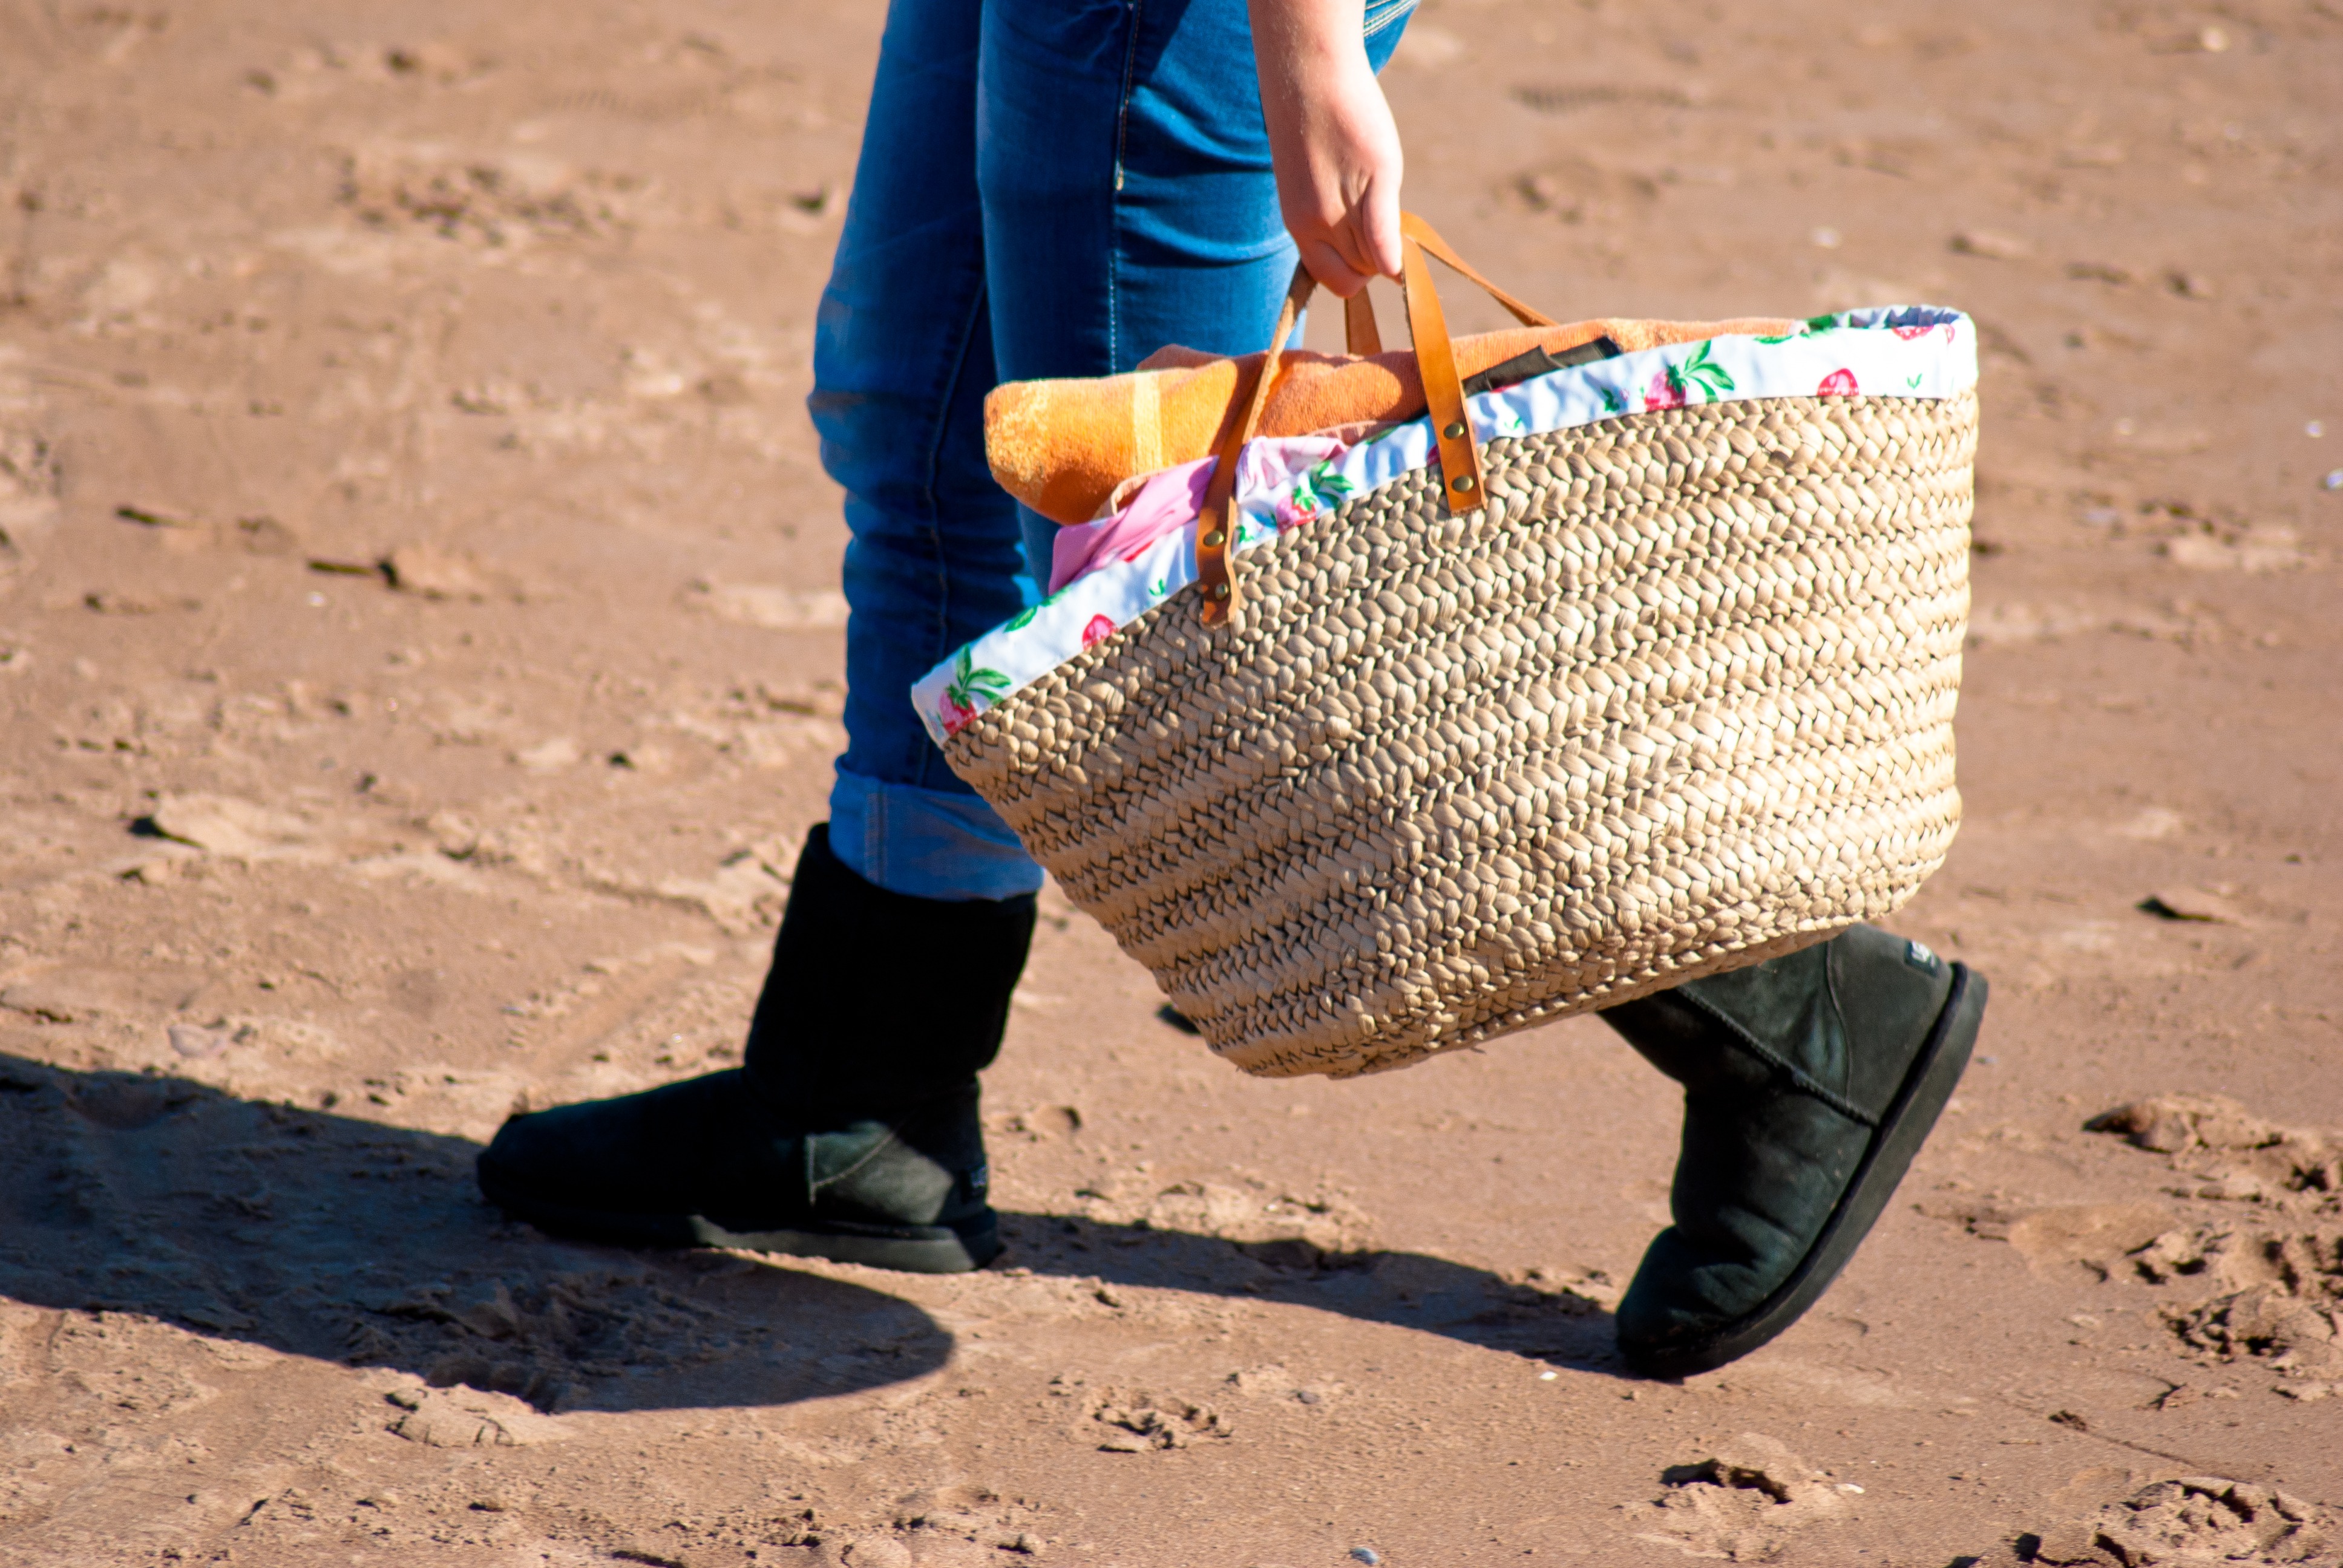
beach, sand, walking, spring, color, bag, child, blue, material, towel, footwear, cane